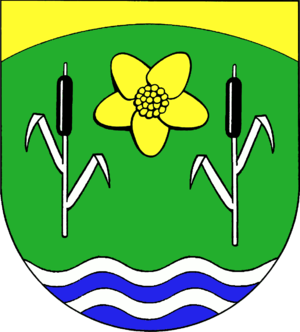
Bebensee
Coat of arms of Bebensee
Bebensee er en by og en kommune i det nordlige Tyskland, beliggende i Amt Leezen under Kreis Segeberg. Kreis Segeberg ligger i den sydøstlige del af delstaten Slesvig-Holsten.